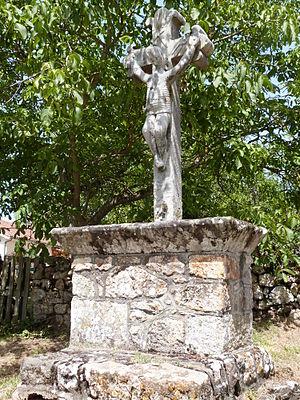
Croix de Capdenac (Classé) This building is indexed in the Base Mérimée, a database of architectural heritage maintained by the French Ministry of Culture,